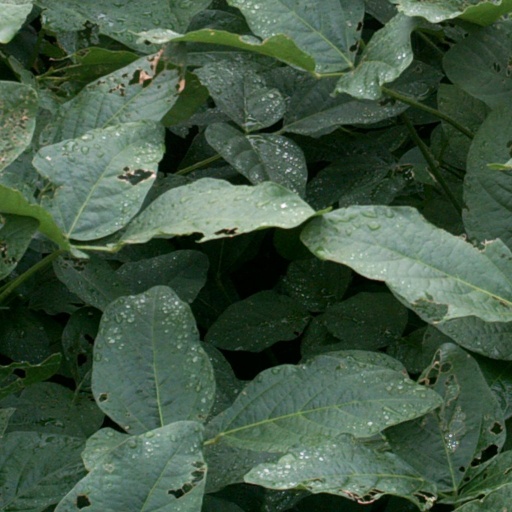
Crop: soybean